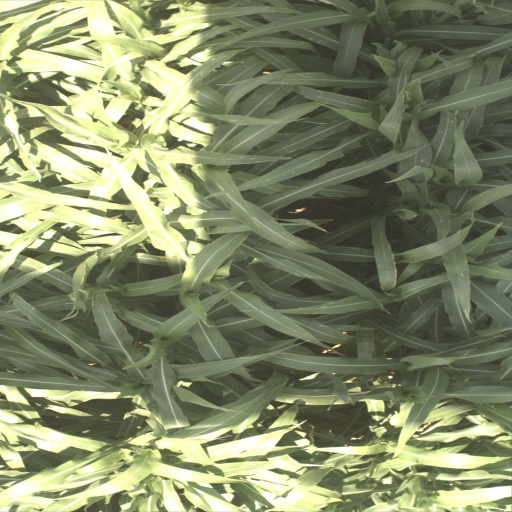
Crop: sorghum